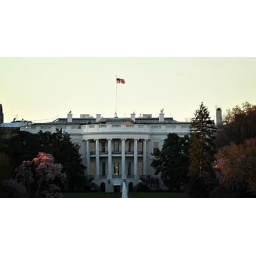
Bad copy of the white house. I was sitting in traffic, across from it. Zoomed in...